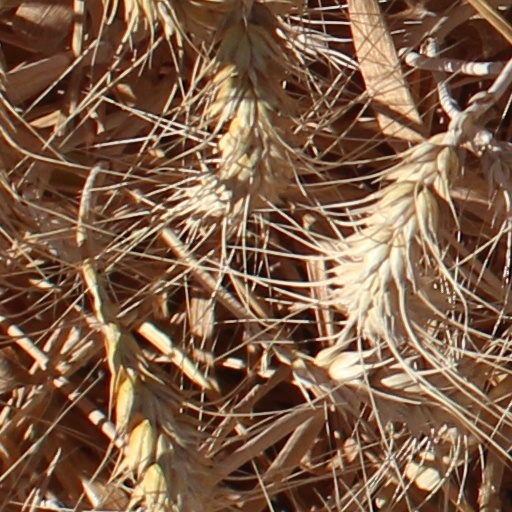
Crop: wheat